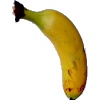
Label: Banana Lady Finger 1